Vreni Schneider

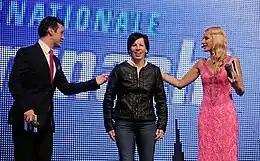
Vreni Schneider at Internationale Sportnacht Davos.

Verena "Vreni" Schneider (born 26 November 1964) is a retired ski racer from Switzerland. She is the most successful alpine ski racer of her country, the fourth most successful female ski racer ever (after Lindsey Vonn, Annemarie Moser-Pröll and Mikaela Shiffrin) and was voted "Swiss Sportswoman of the Century".